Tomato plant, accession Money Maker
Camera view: bottom (45 deg); turntable rotation: 300 degrees
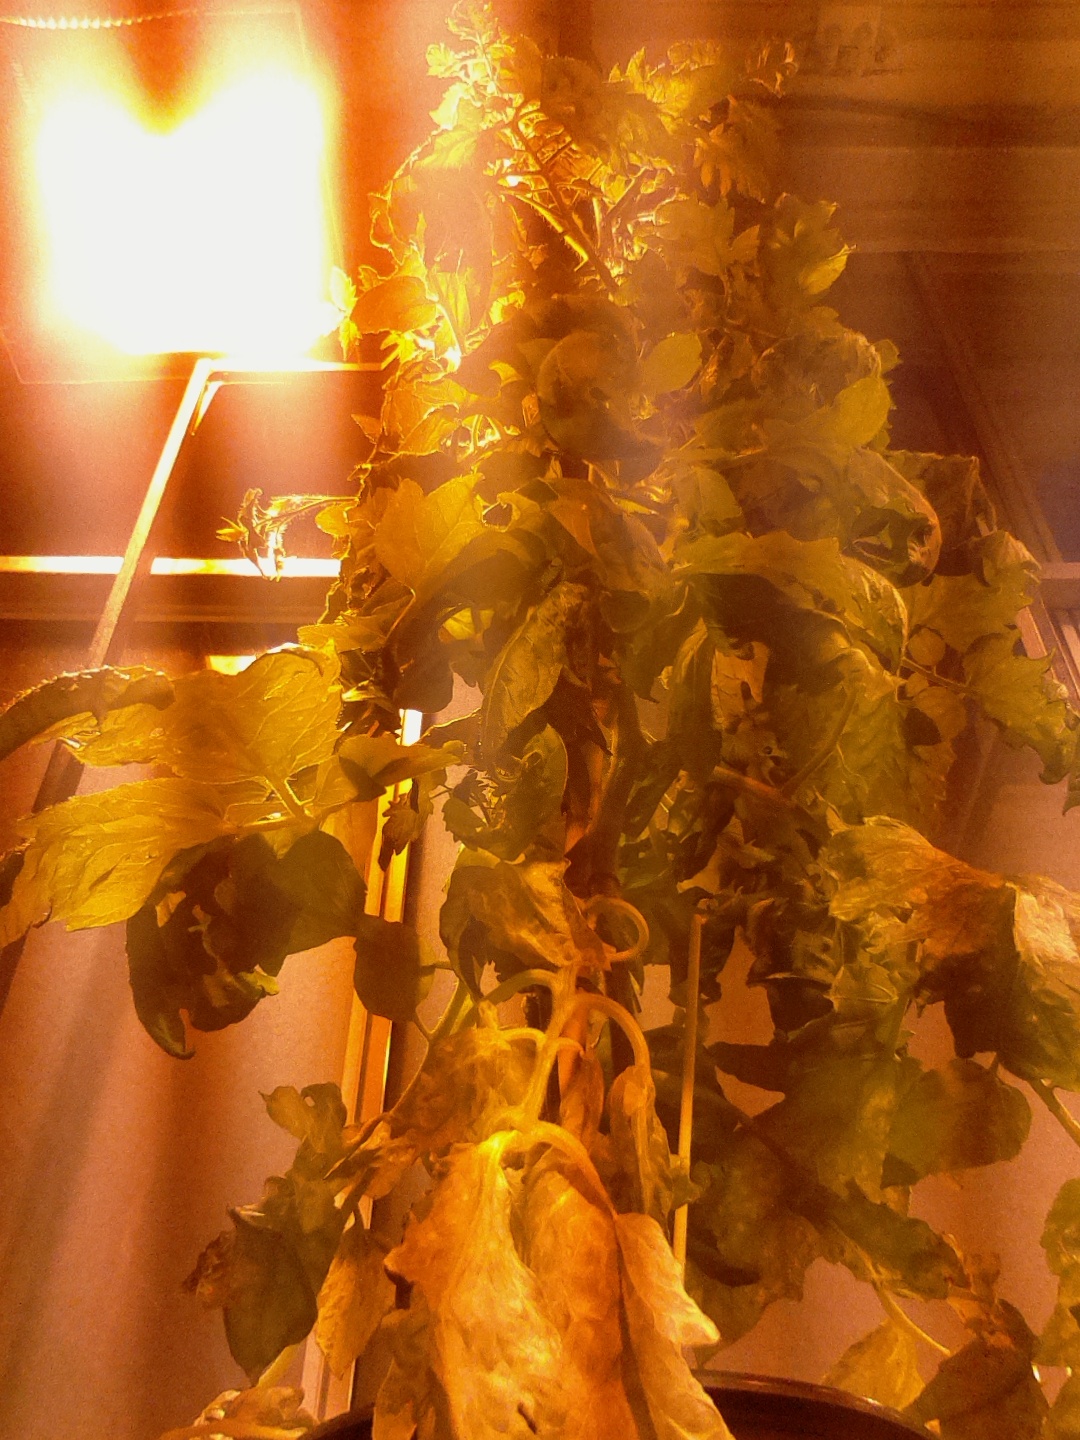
BBCH growth stage 73: 30%-40% of final fruit size